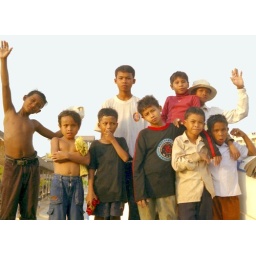
Taken after swimming in Cambodia, the boys and girls always insist on having seperate pictures.